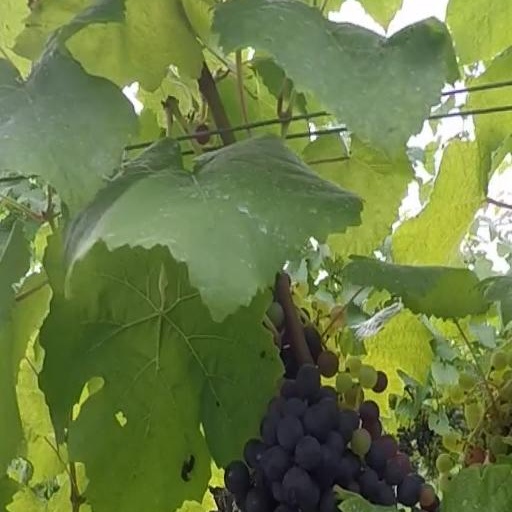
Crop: grape